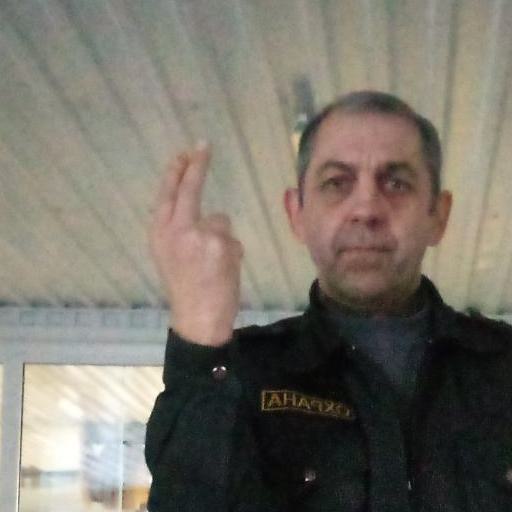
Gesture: two_up_inverted